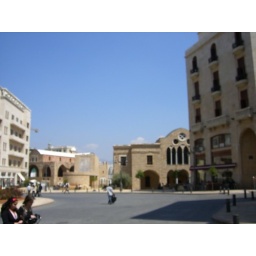
A different perspective of downtown center near the clock tower